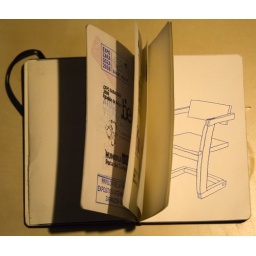
Jared Rusten's Palo Alto chair drawn in an open book by JF Sebastian.